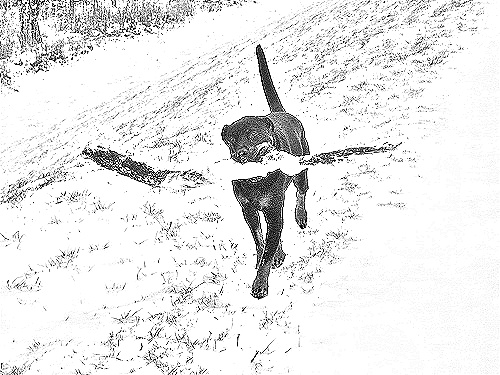
Portrait style: Sketch Portrait